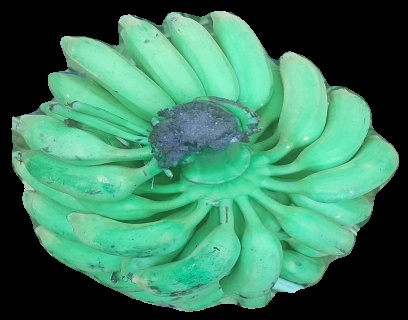
Variety: elakki-bale
Grade: grade1